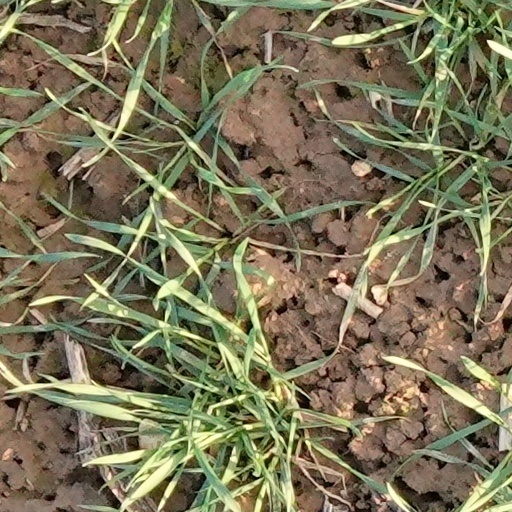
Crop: wheat